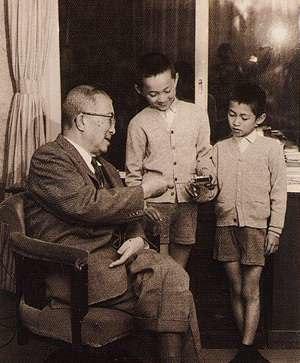
Kunio Hatoyama, né le 13 septembre 1948 et mort le 21 juin 2016, est un homme politique japonais issu de l'une des plus importantes familles de l'histoire politique du Japon, membre du Parti libéral-démocrate, qui fut ministre de la Justice du 27 août 2007 au 1ᵉʳ août 2008, ministre des Affaires intérieures et des Communications et ministre d'État chargé de la Réforme de la décentralisation, dans le 92ᵉ Cabinet du Japon dirigé par Tarō Asō du 24 septembre 2008 jusqu'à sa démission le 12 juin 2009.
Yukio Hatoyama, né le 11 février 1947, est un homme d'État japonais.